Winstanley and York Road Estate

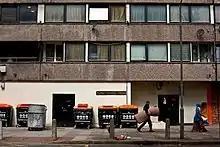
Murder site of and small memorial for Mahad Mohammed on the Winstanley Estate for "The Landscape of Murder" Photo Project

There are a number of community activities and partnerships that are either run from the estates or operate substantially there. One of the oldest and most effective is the Katherine Low Settlement on Battersea High Street, which primarily serves residents from the estates and provides an extremely broad range of services and assistance programmes for all members of the community. Another well-established umbrella initiative that operates extensively in the area is the Battersea United Charities (BUC), which was founded in 1641 and is based just south of the estates on Lavender Hill.